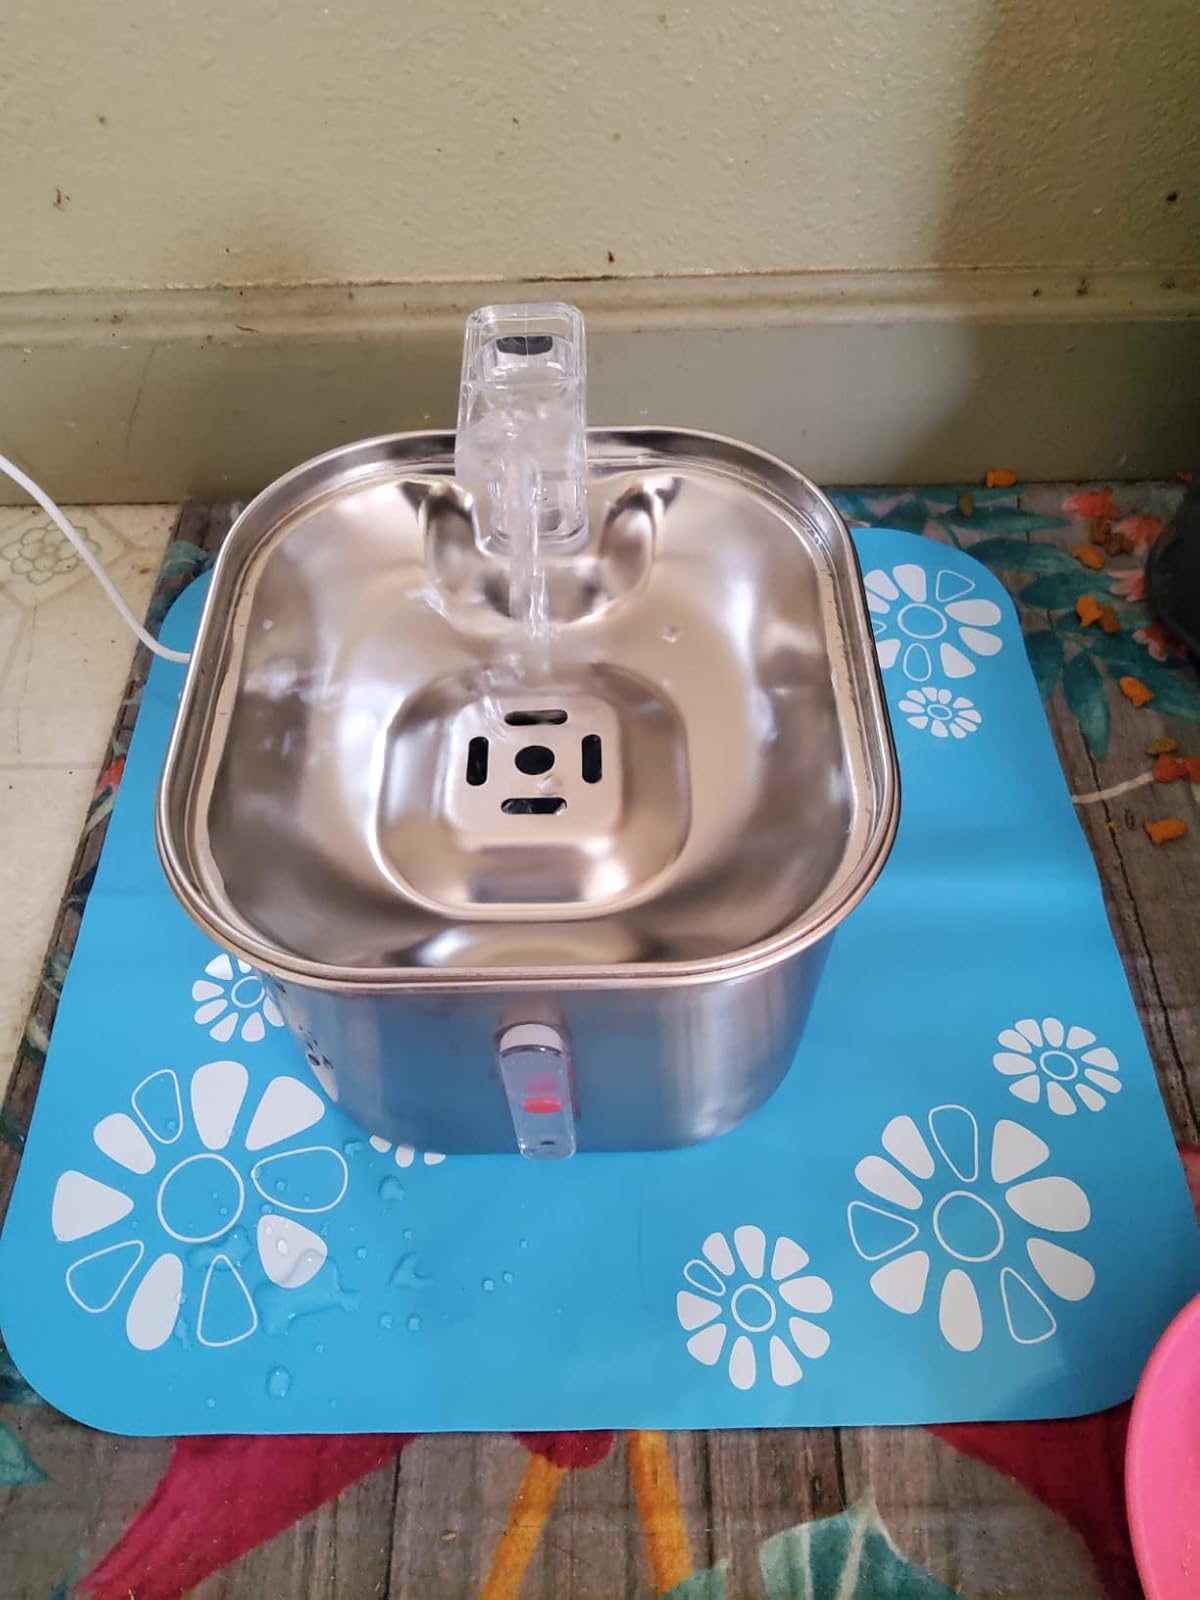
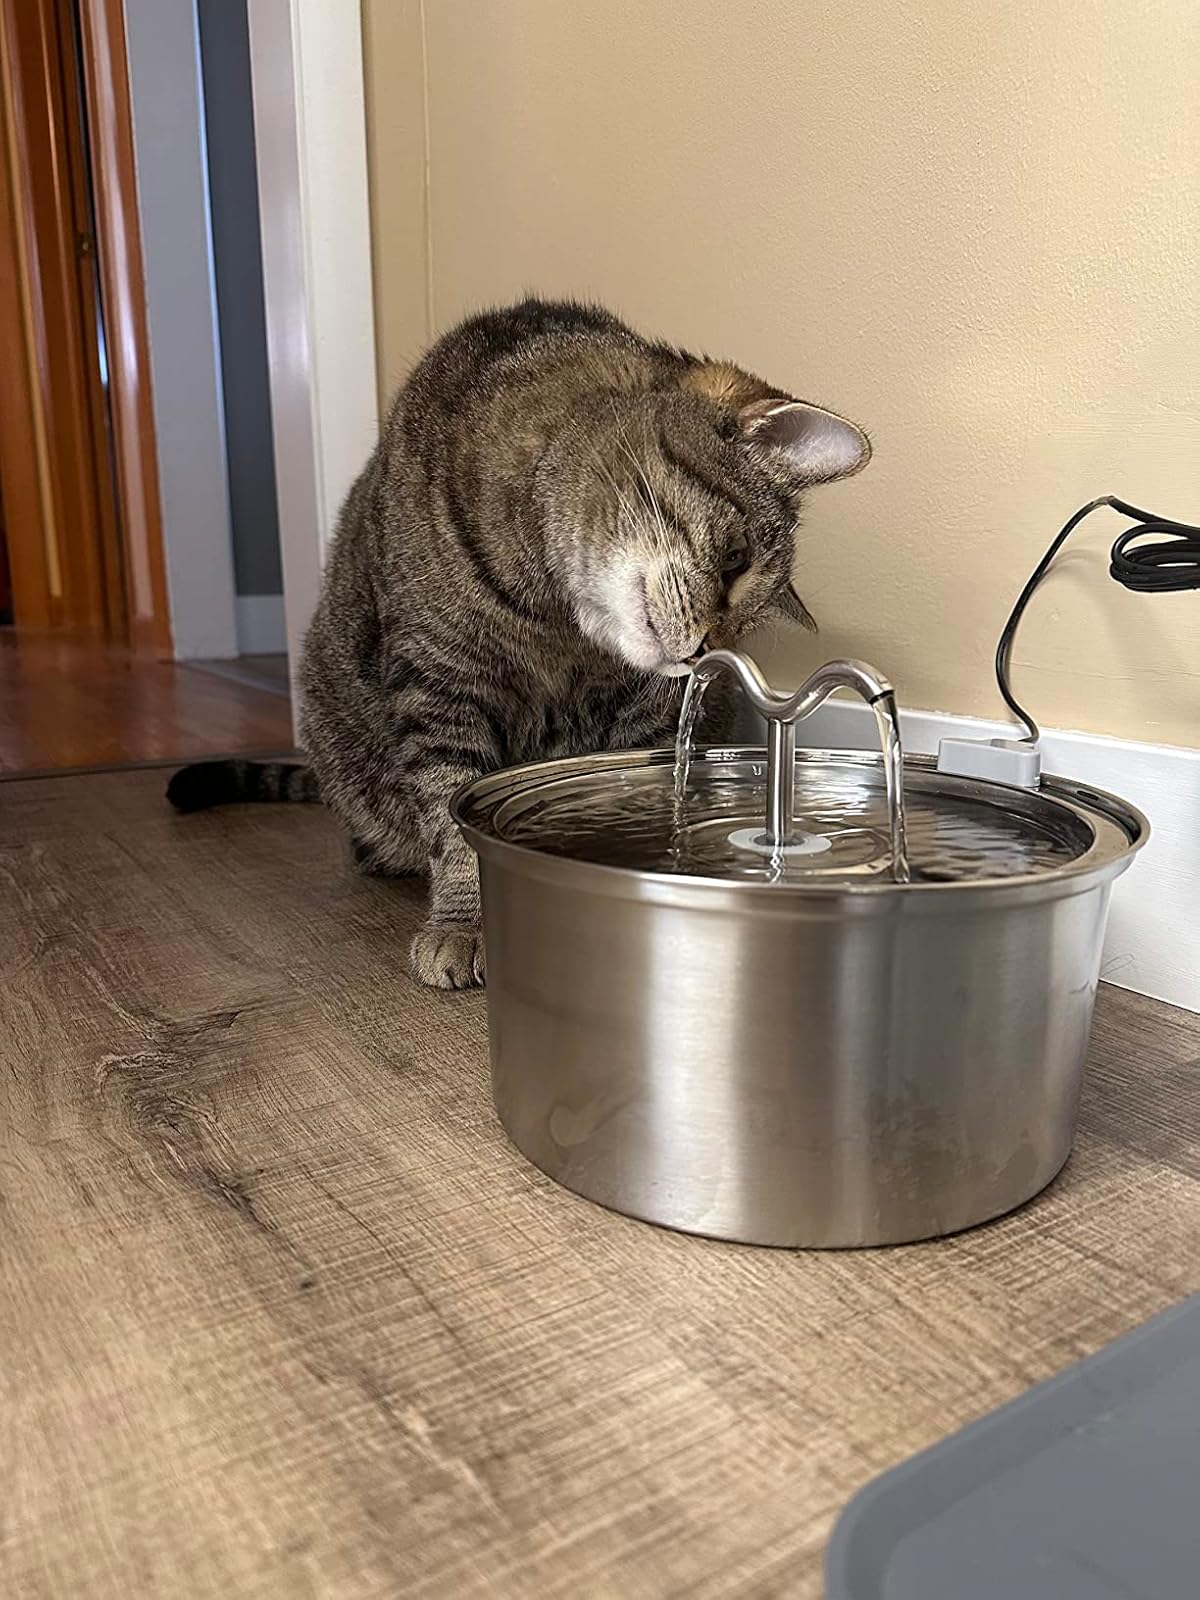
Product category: items_bowl
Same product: no